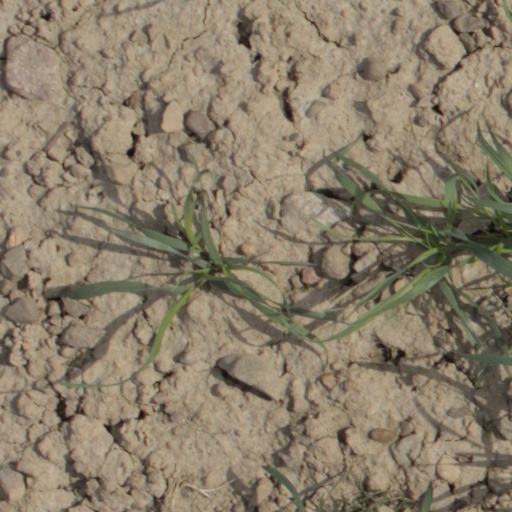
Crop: wheat